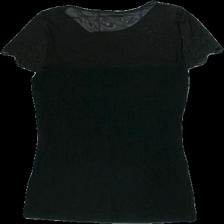
View: back
Type: Top
Category: Ladies
Brand: Missing
Colors: Black
Material: 100% cotton
Cut: Tight
Season: All
Price range: <50
Recommended usage: Export